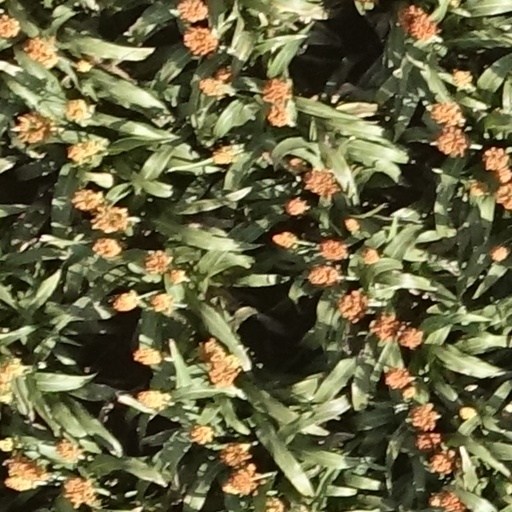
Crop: sorghum